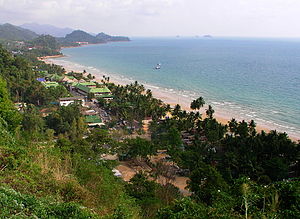
Koh chang
Koh chang
Koh Chang er Thailands trediestørste ø efter Phuket og Koh Samui. Øen er beliggende sydøst for Bangkok nær grænsen til Cambodia.